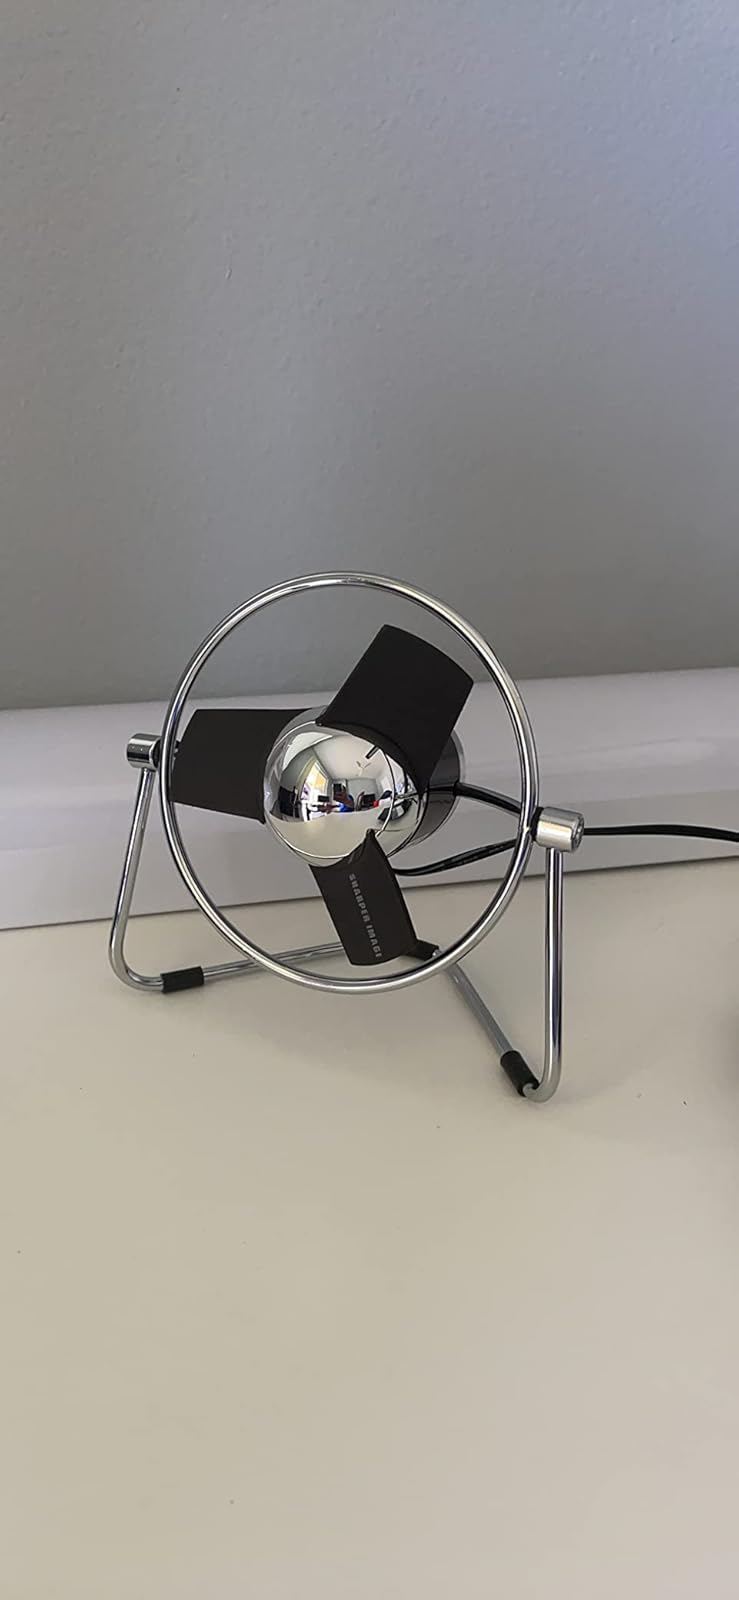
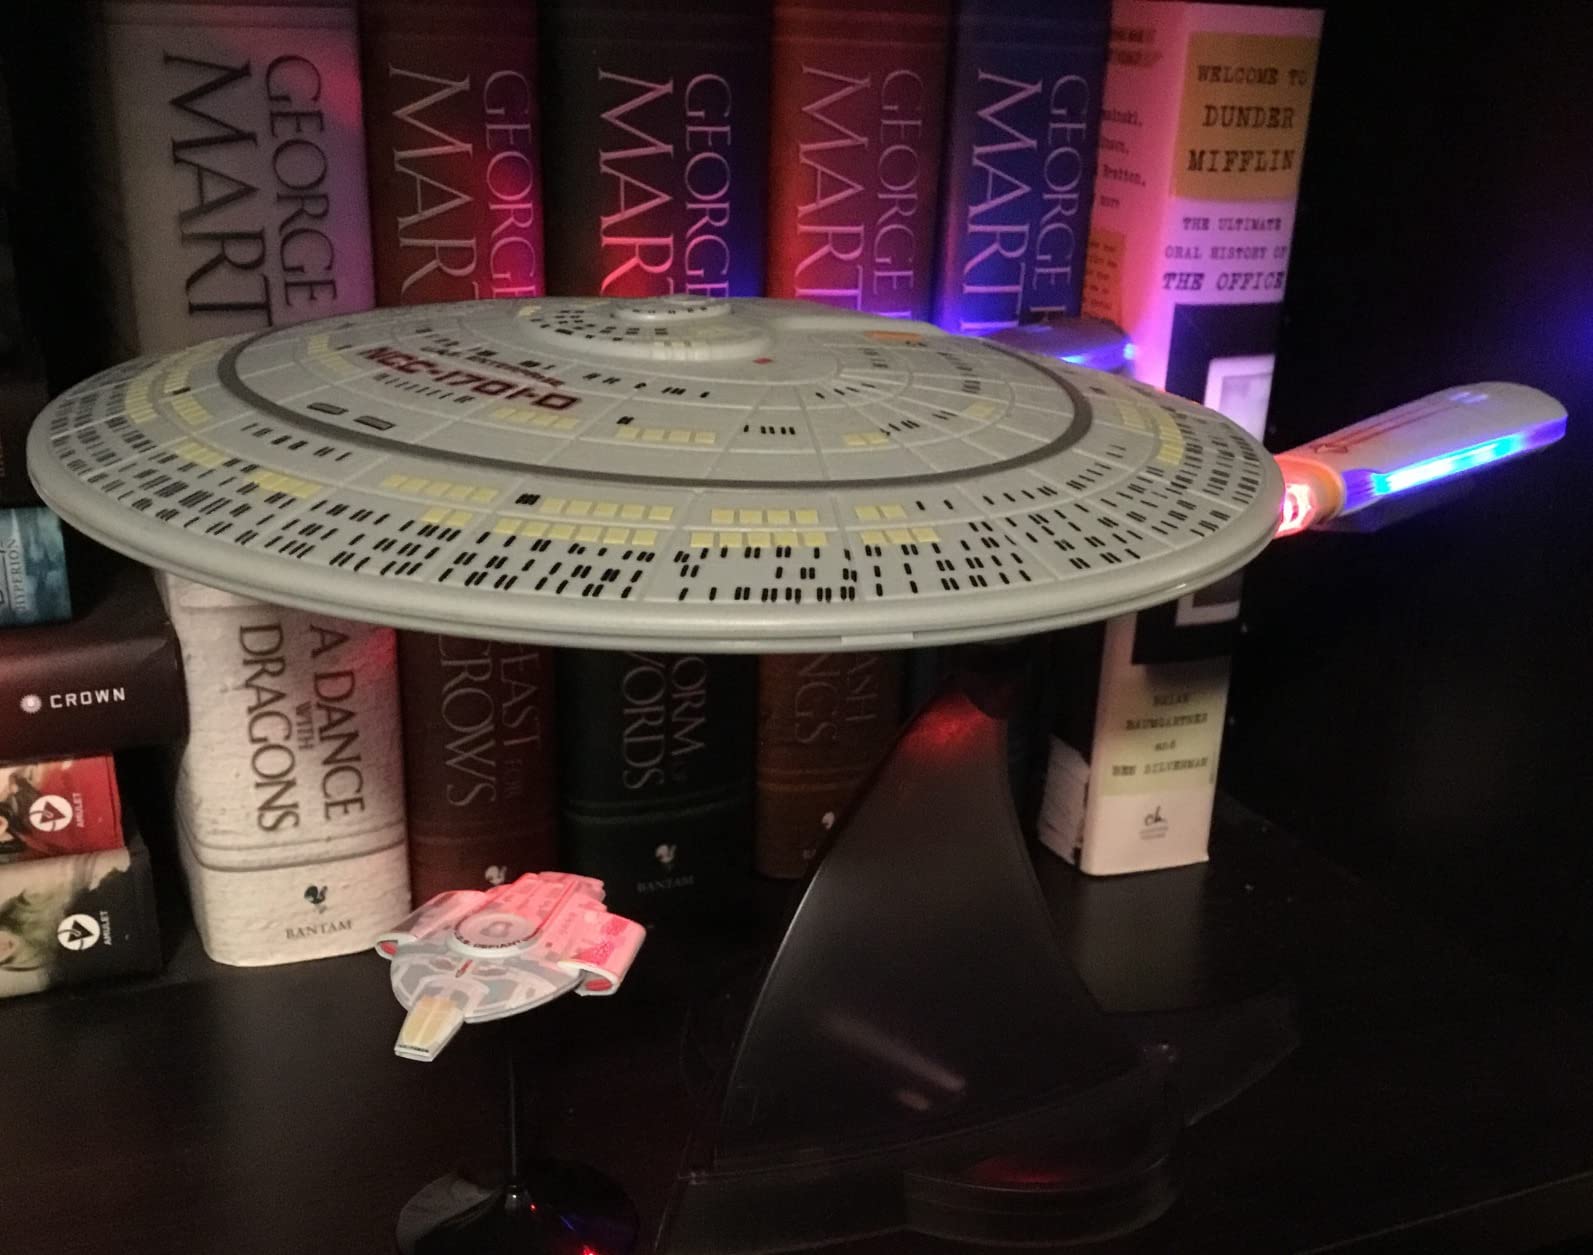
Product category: fan
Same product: no